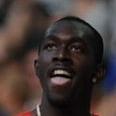
Age: 25